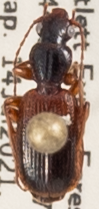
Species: Cymindis neglecta
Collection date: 2021-07-14
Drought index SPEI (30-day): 0.47
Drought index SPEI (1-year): -1.13
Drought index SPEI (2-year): -0.8